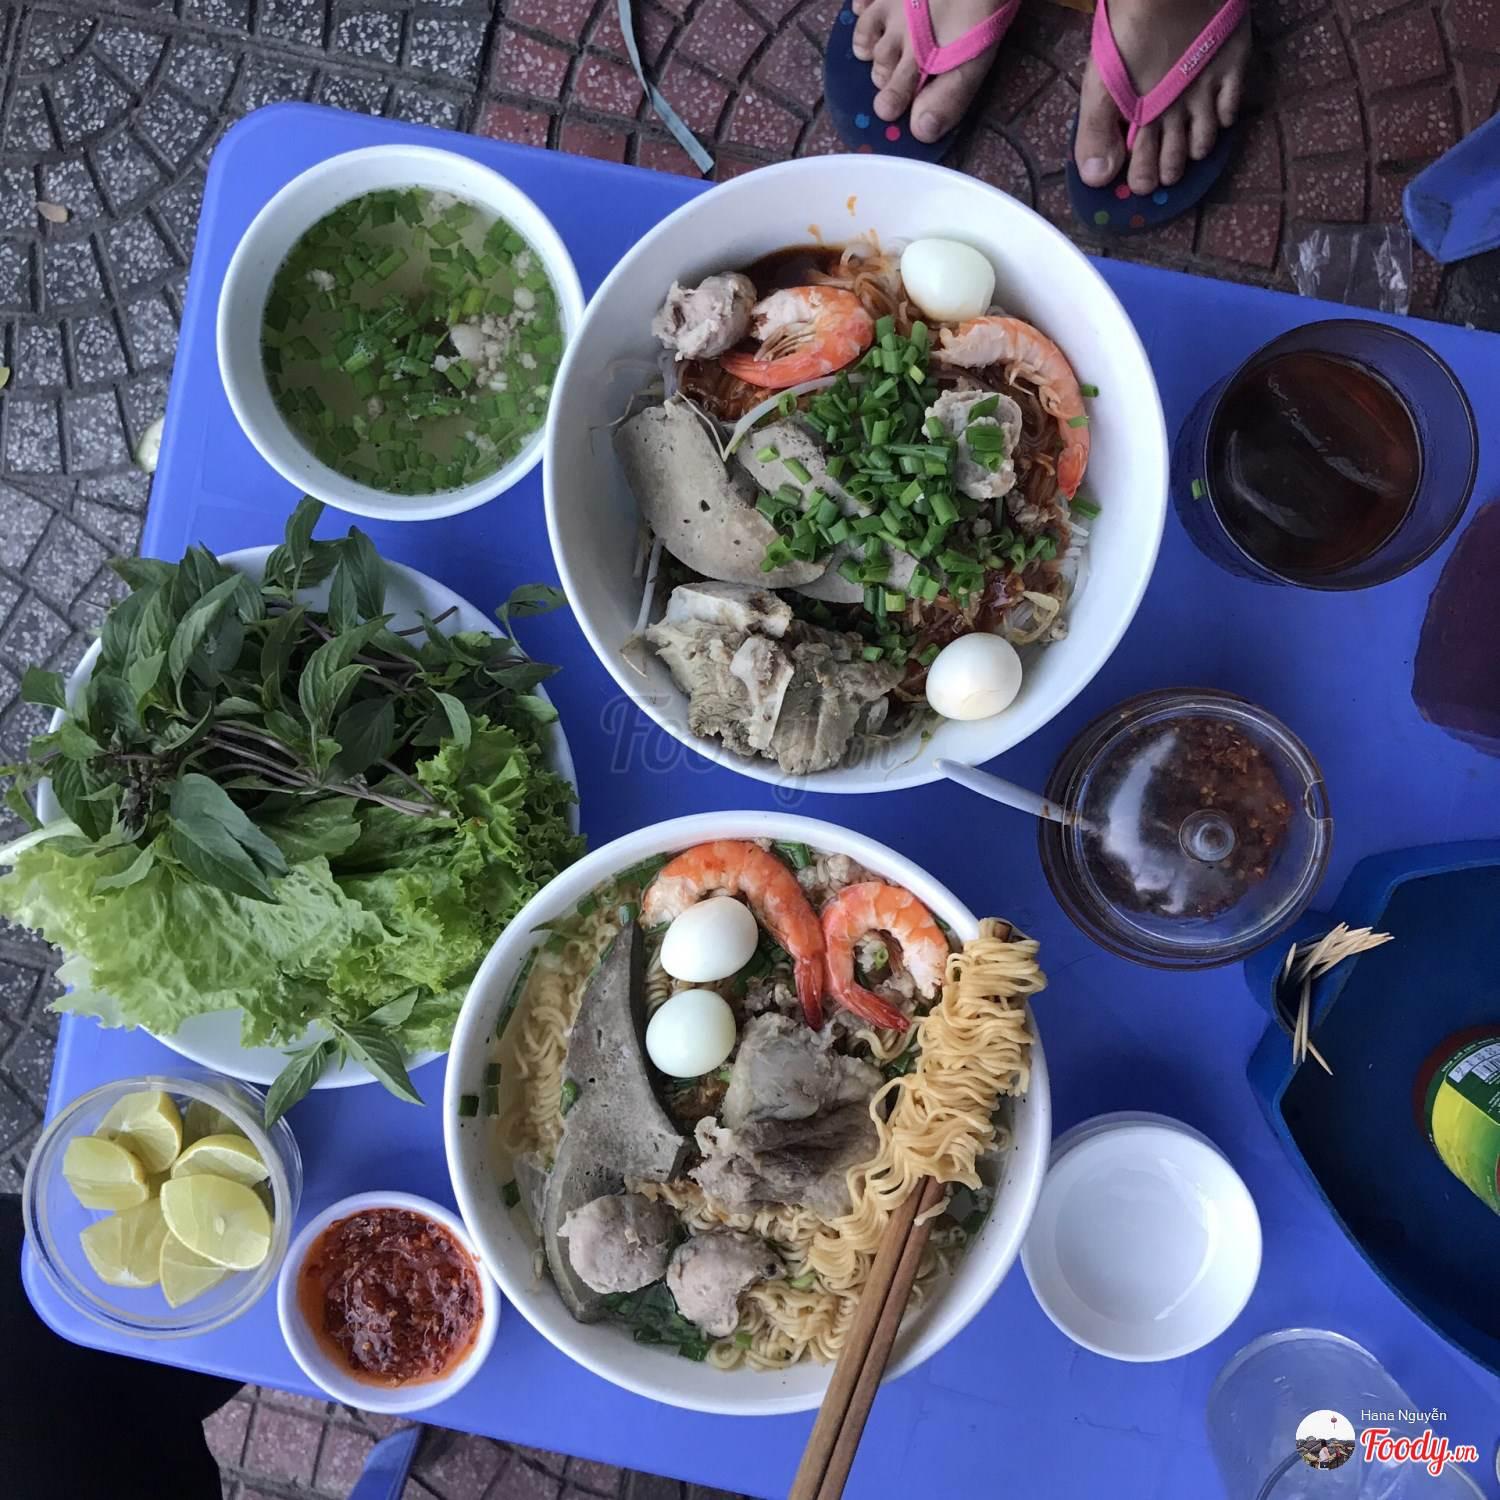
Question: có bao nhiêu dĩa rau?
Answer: có một dĩa rau